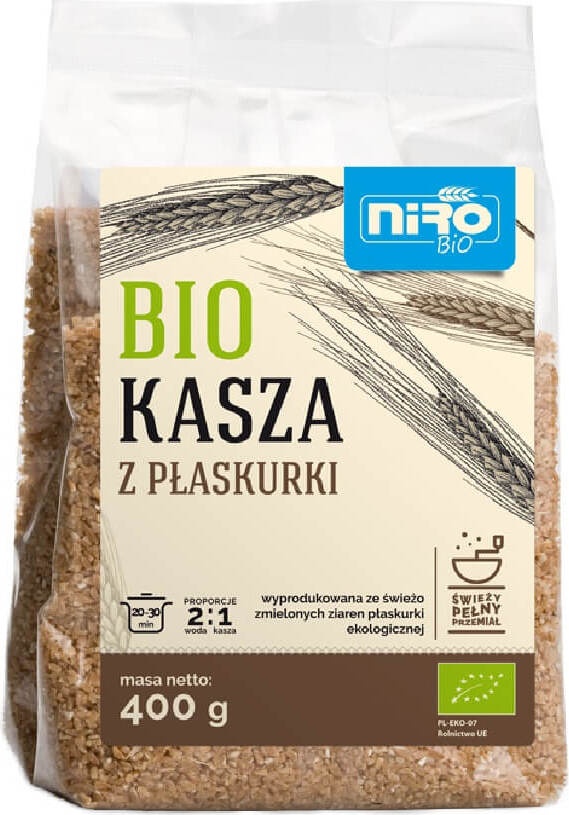
BIO Emmergrütze 400 g NIRO
ZUTATEN Emmerschrot * (100%), * aus kontrolliert biologischem Anbau NÄHRWERT PRO 100 g Energiewert (kj/kcal): 1274/304 Eiweiß (g): 13 Kohlenhydrate ( g): 61 davon Zucker (g): 1,6 Fett (g): 2 davon gesättigte Fettsäuren (g): 0,5 Verdauungsballaststoffe (g): 9.6 EMPFOHLENE LAGERUNG SBEDINGUNGEN Kühl und trocken lagern Mögliche Allergene : Roggen , Hafer, Dinkel BIO-Produkt: JA
Brand: NIRO
Category: Food, Beverages & Tobacco > Food Items > Grains, Rice & Cereal > Rye